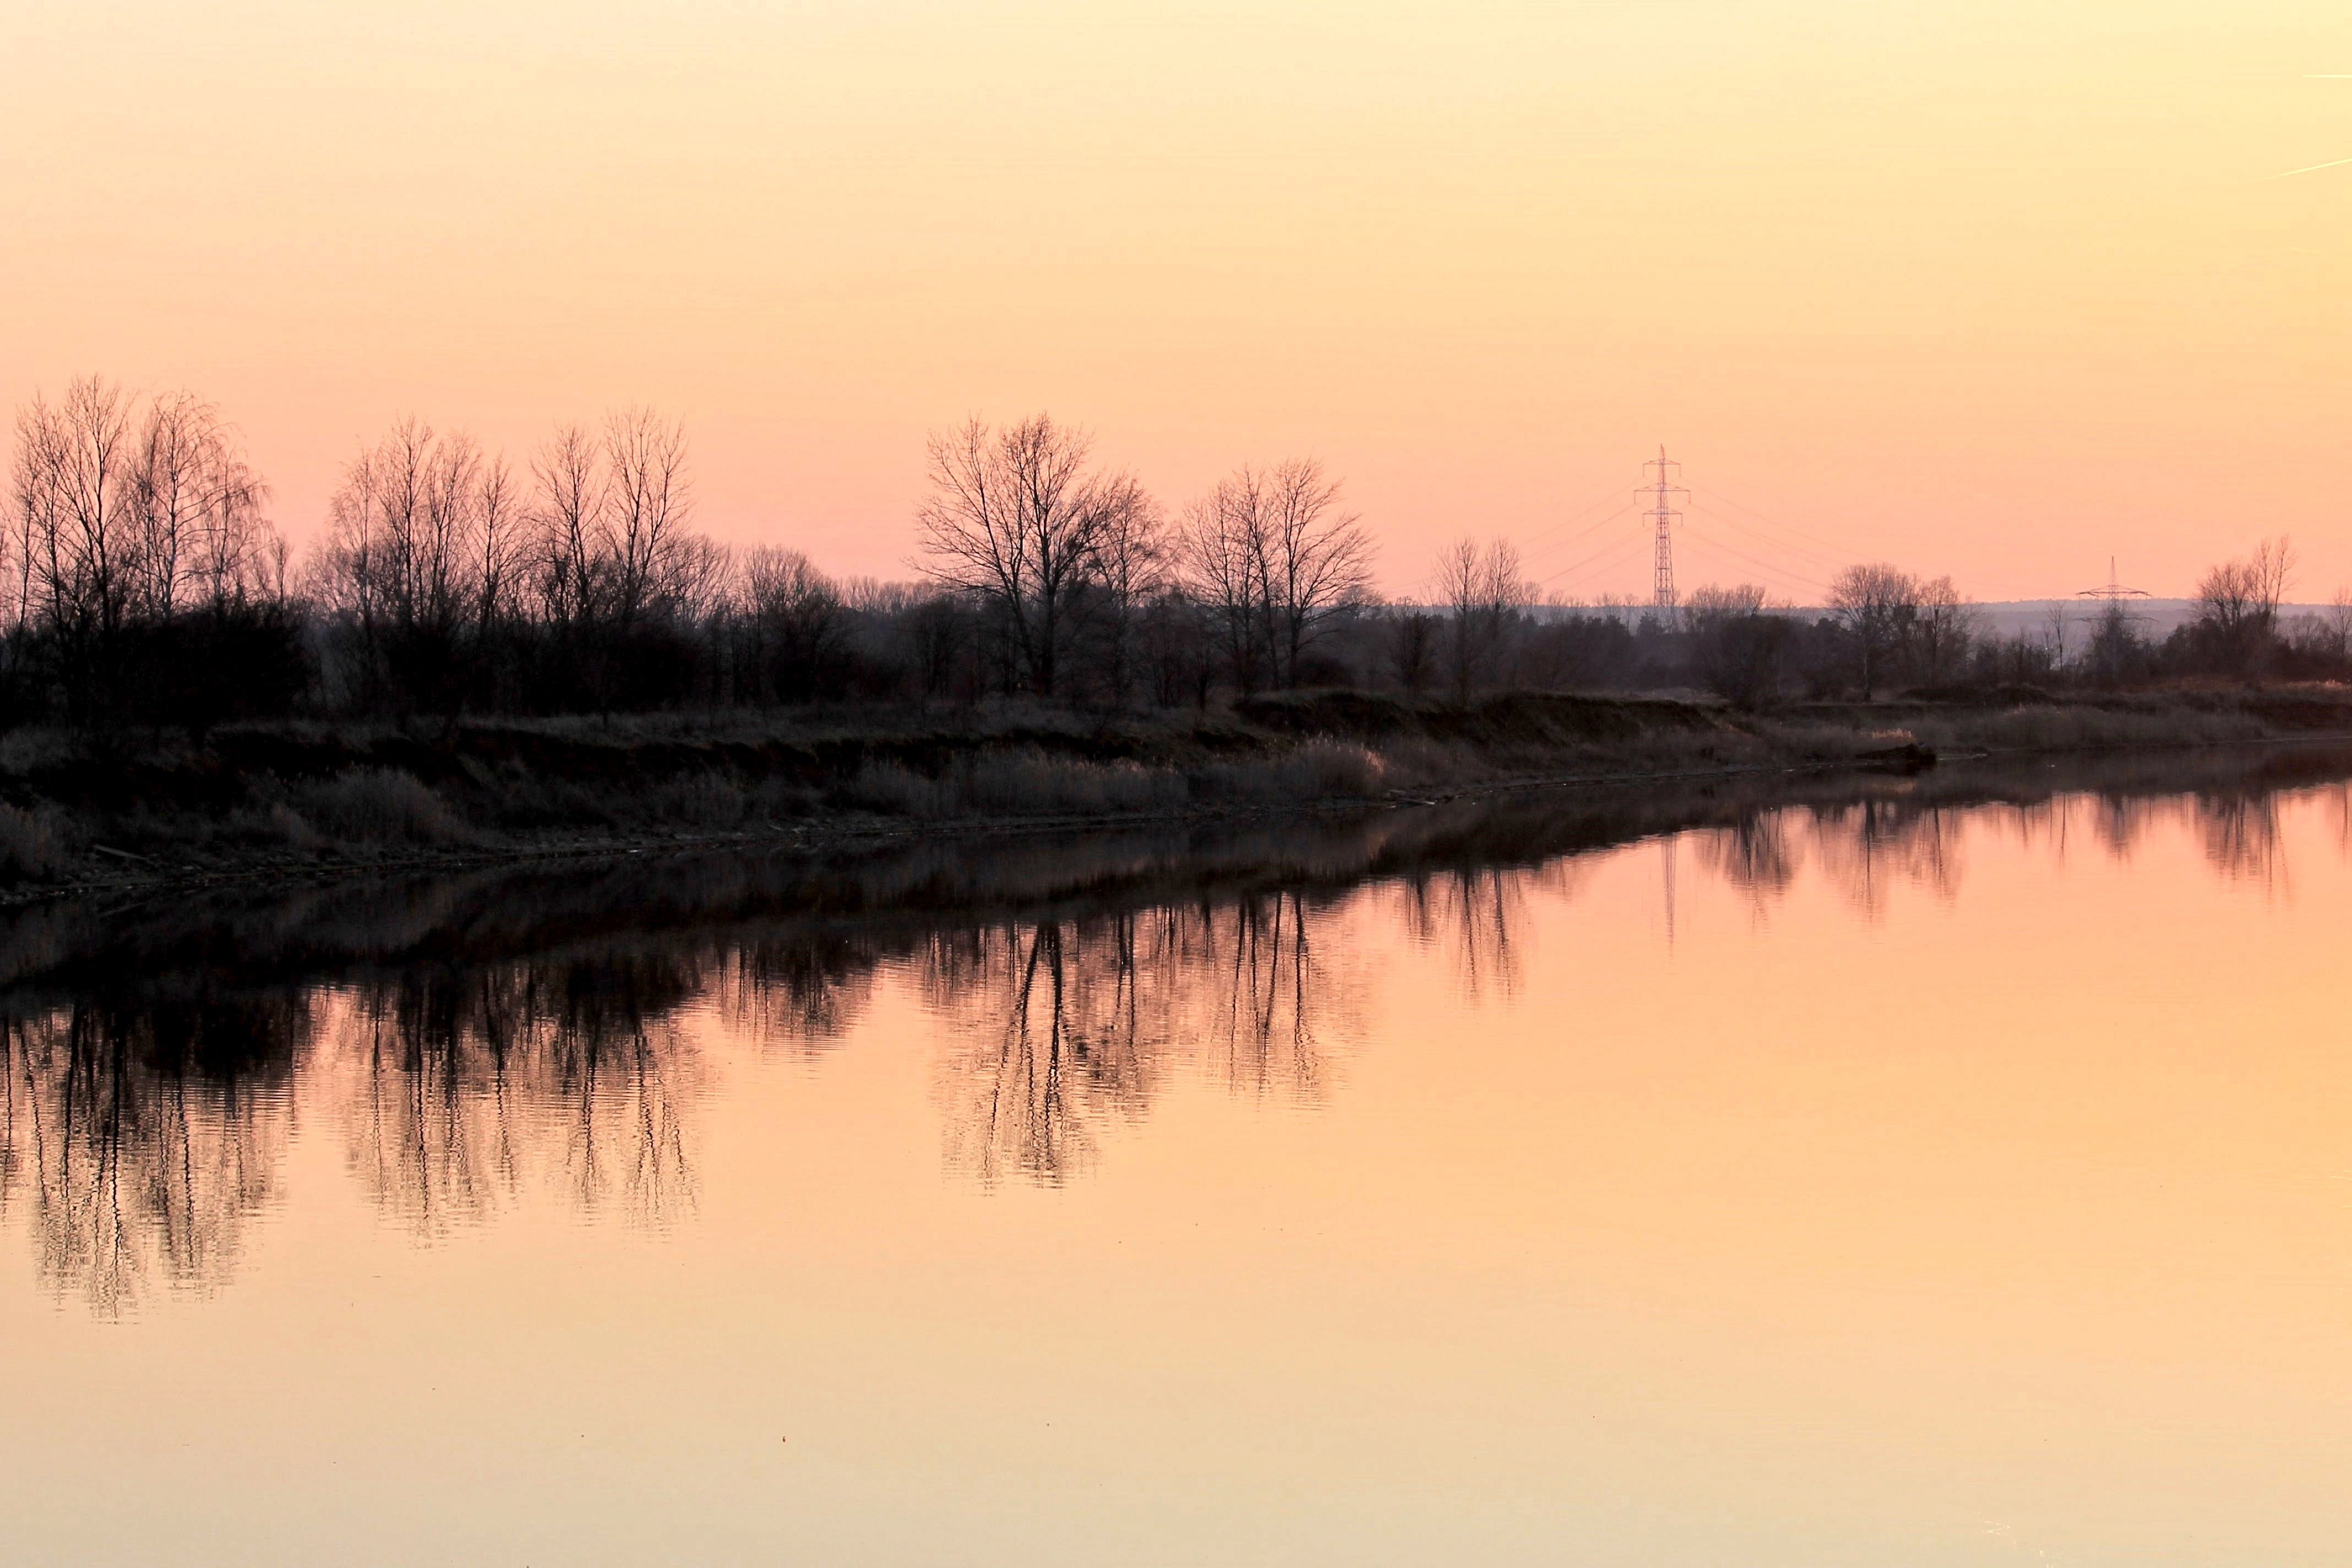
landscape, tree, nature, horizon, marsh, sunrise, sunset, mist, morning, lake, dawn, river, dusk, evening, reflection, reservoir, trees, wetland, mirrored trees, natural environment, atmospheric phenomenon